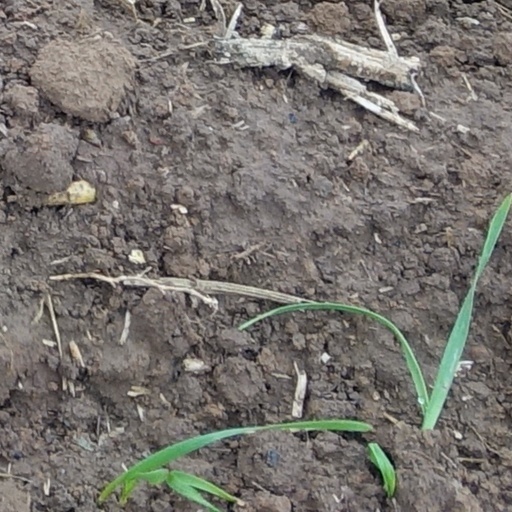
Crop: wheat